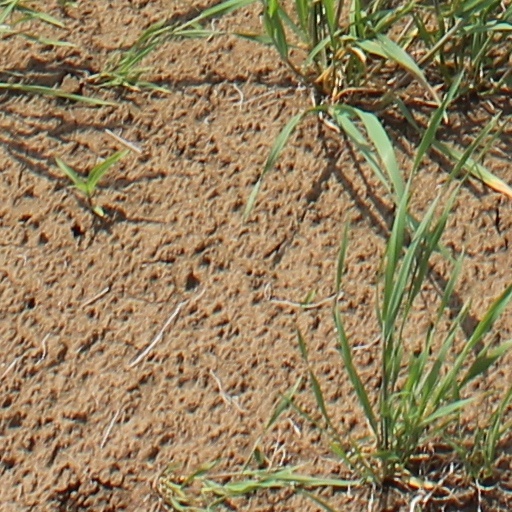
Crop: wheat